Petr Horálek

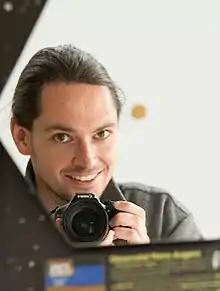
Petr Horálek in January 2015

Petr Horálek (born July 21, 1986) is a Czech astrophotographer, popularizer of astronomy and an artist.